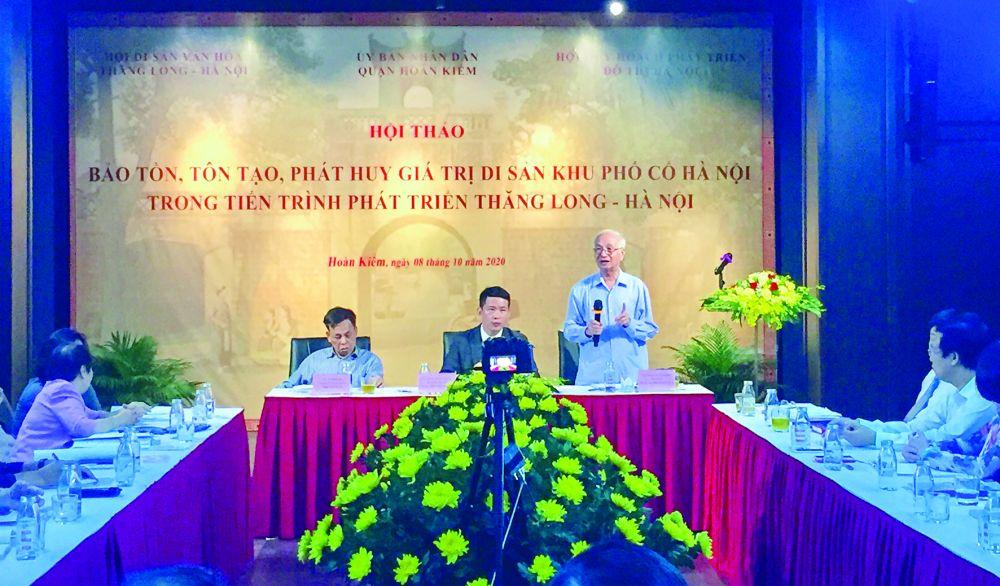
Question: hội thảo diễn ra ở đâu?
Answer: hoàn kiếm